Charles Paulet, 13th Marquess of Winchester

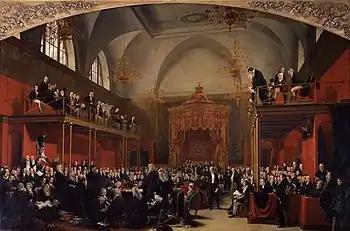
The Trial of Queen Caroline 1820, by Sir George Hayter

Charles Ingoldsby Burroughs-Paulet, 13th Marquess of Winchester PC (27 January 1764 – 29 November 1843) was a British peer and courtier, styled Earl of Wiltshire from 1794 until 1800.